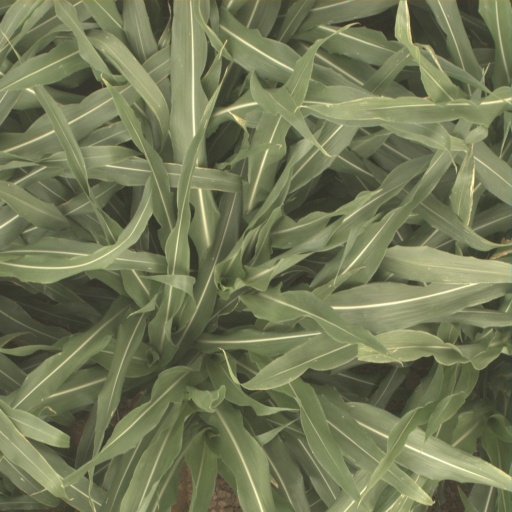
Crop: sorghum